Cyrus Bussey

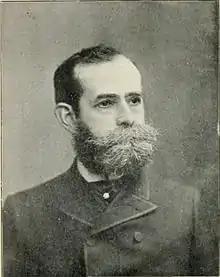

Cyrus Bussey (October 5, 1833March 2, 1915) was an American soldier and politician, serving as a brigadier general in the Union Army during the American Civil War.